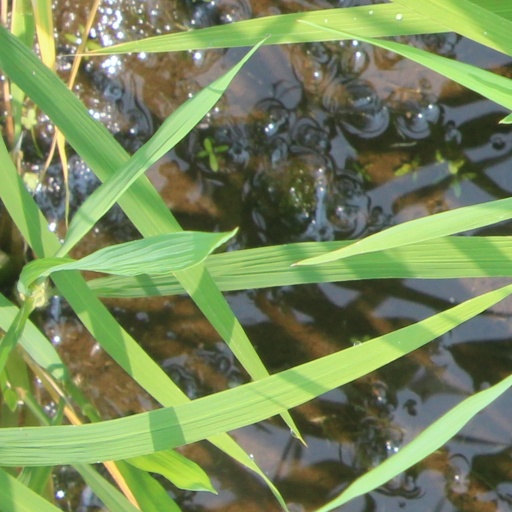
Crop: rice